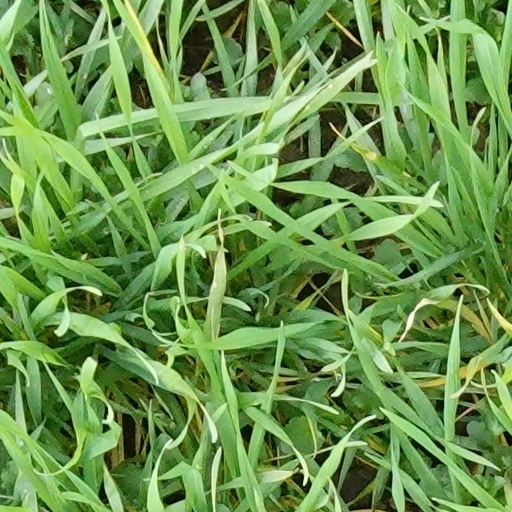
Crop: wheat